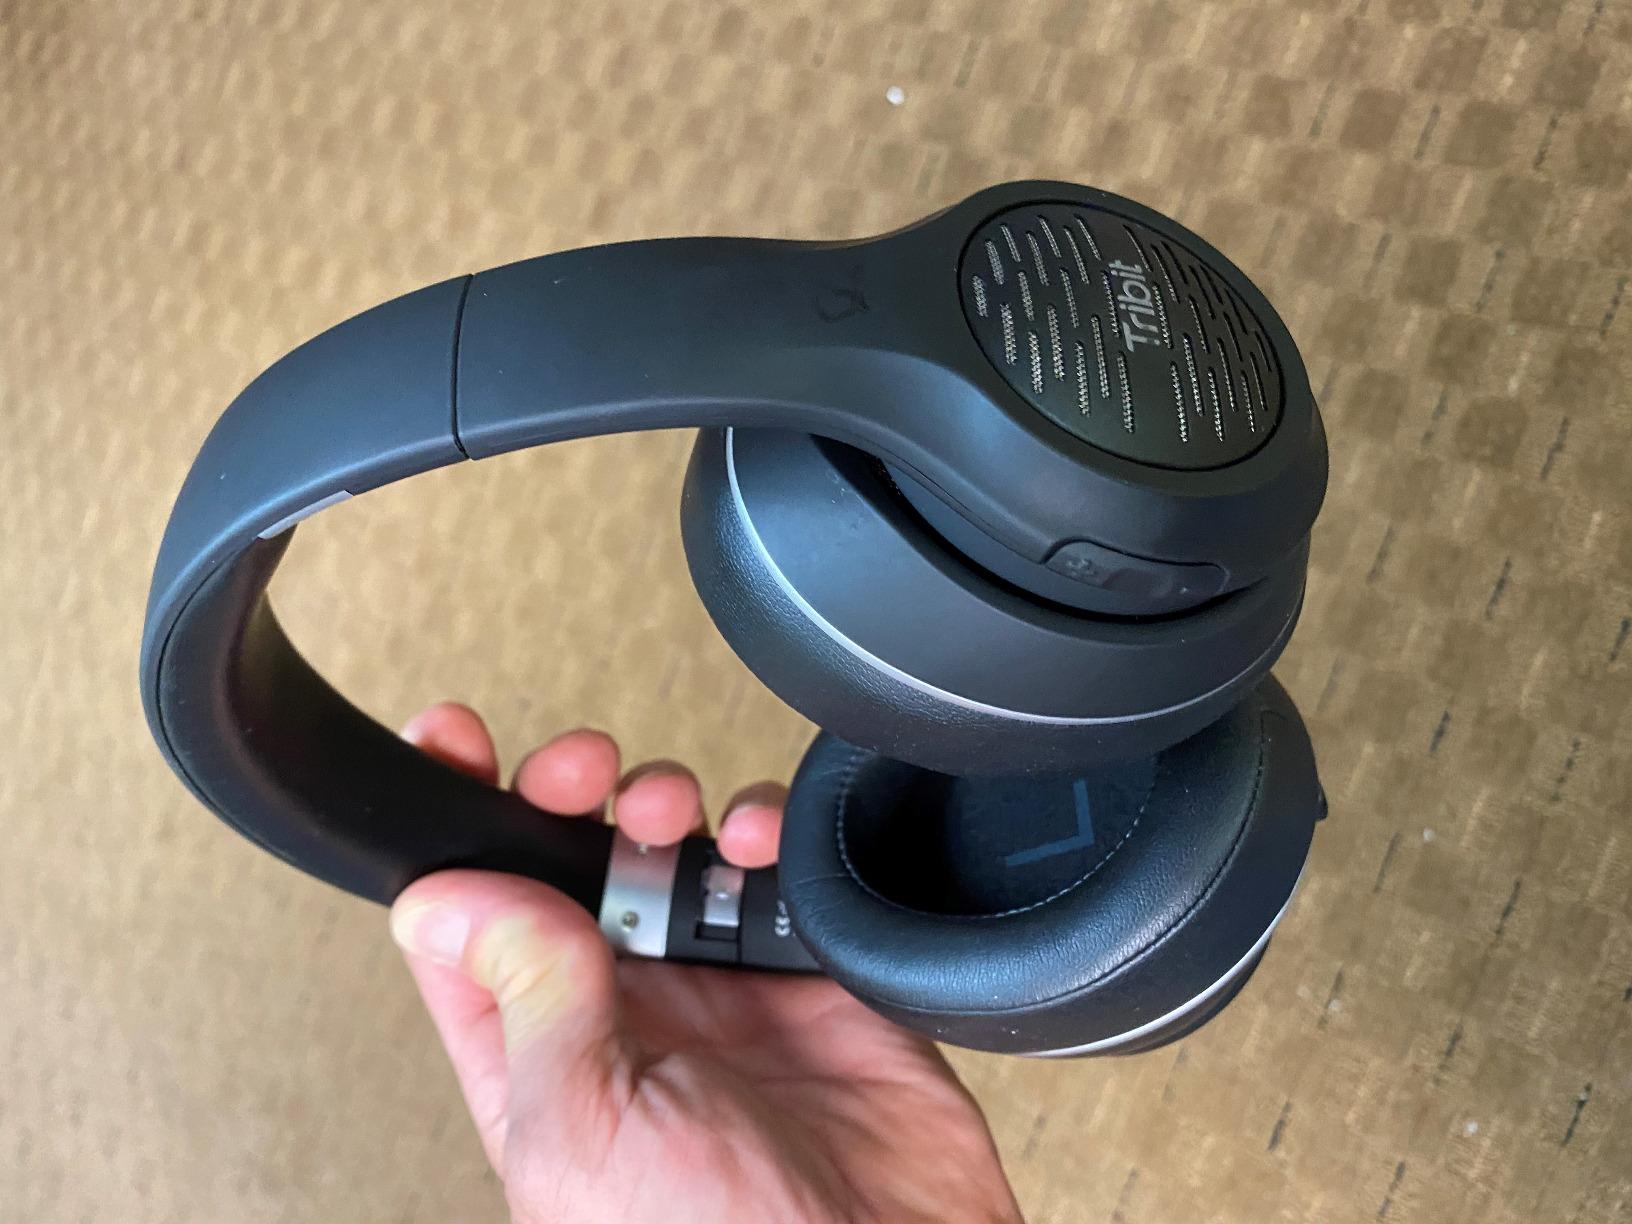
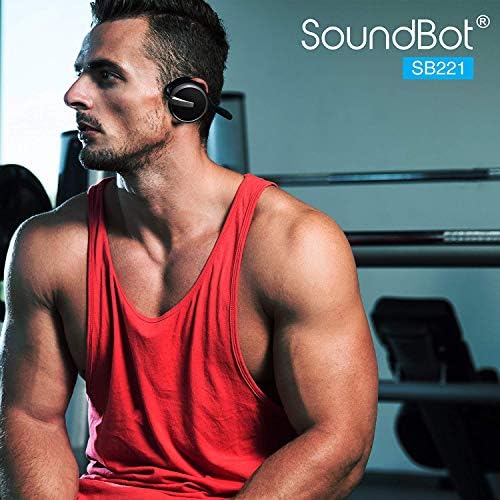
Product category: headphones
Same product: no